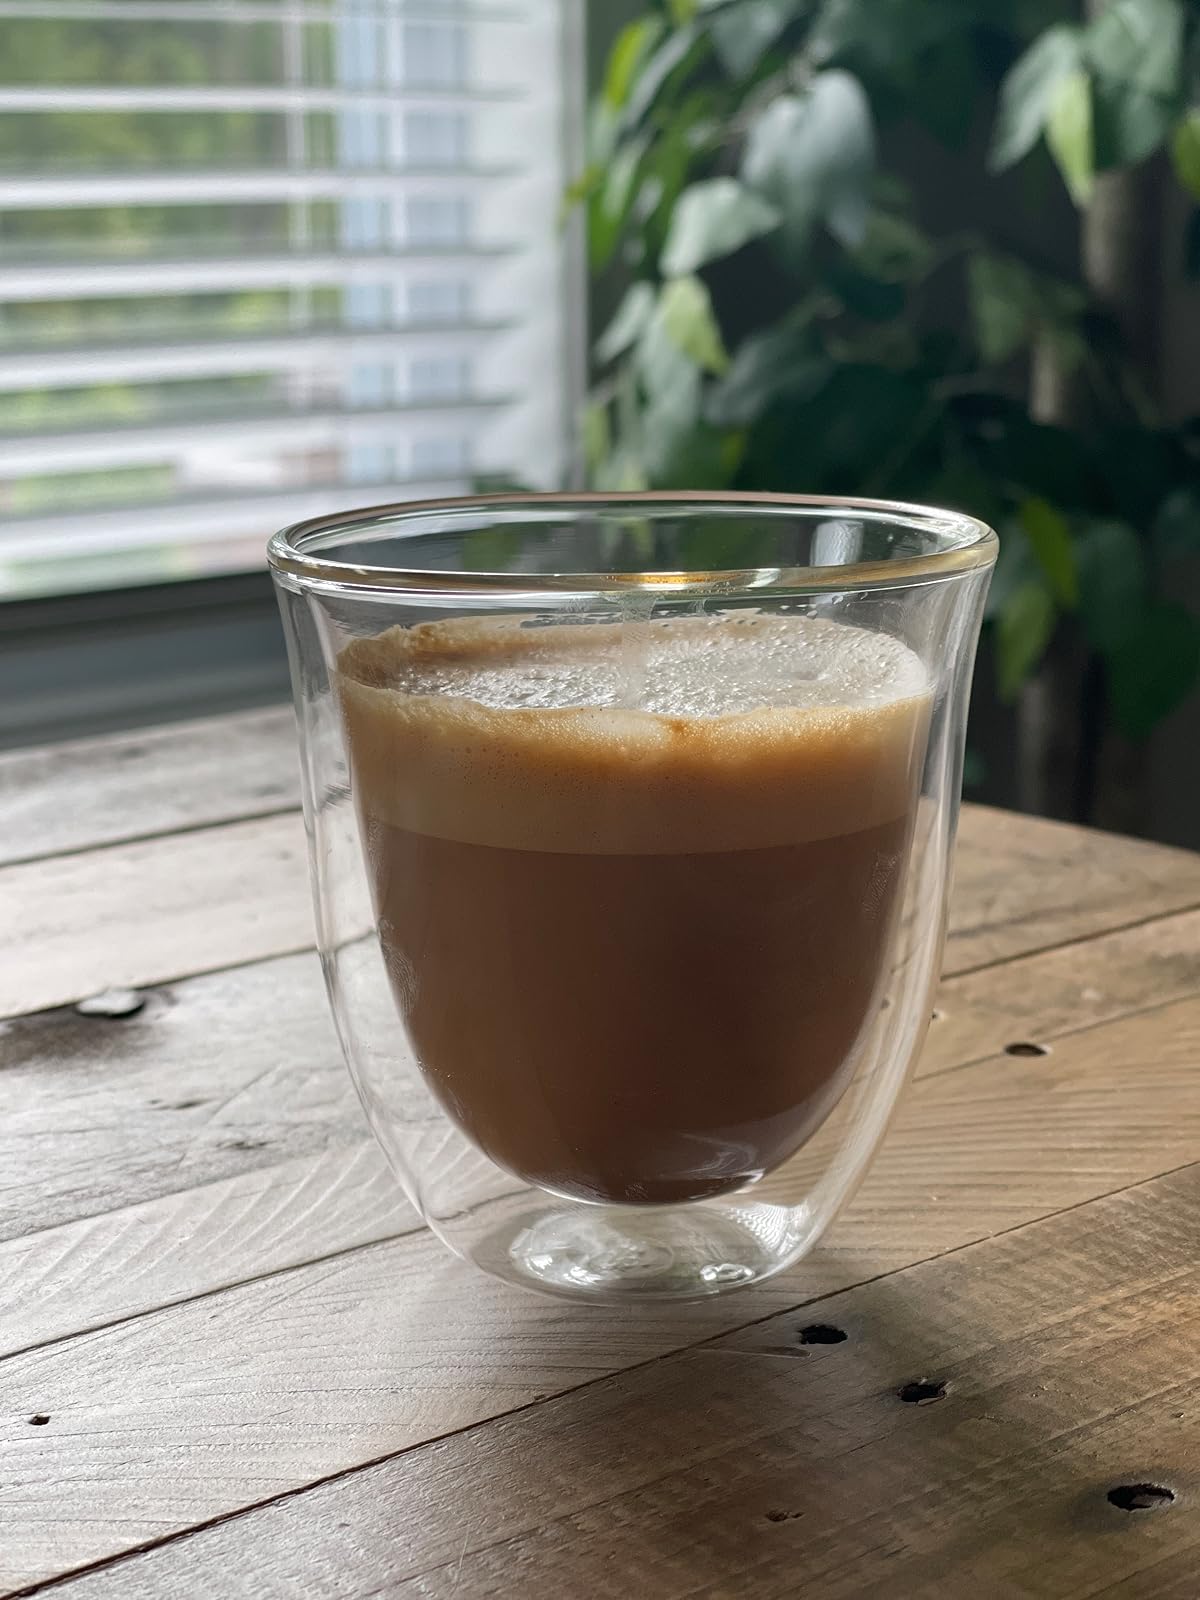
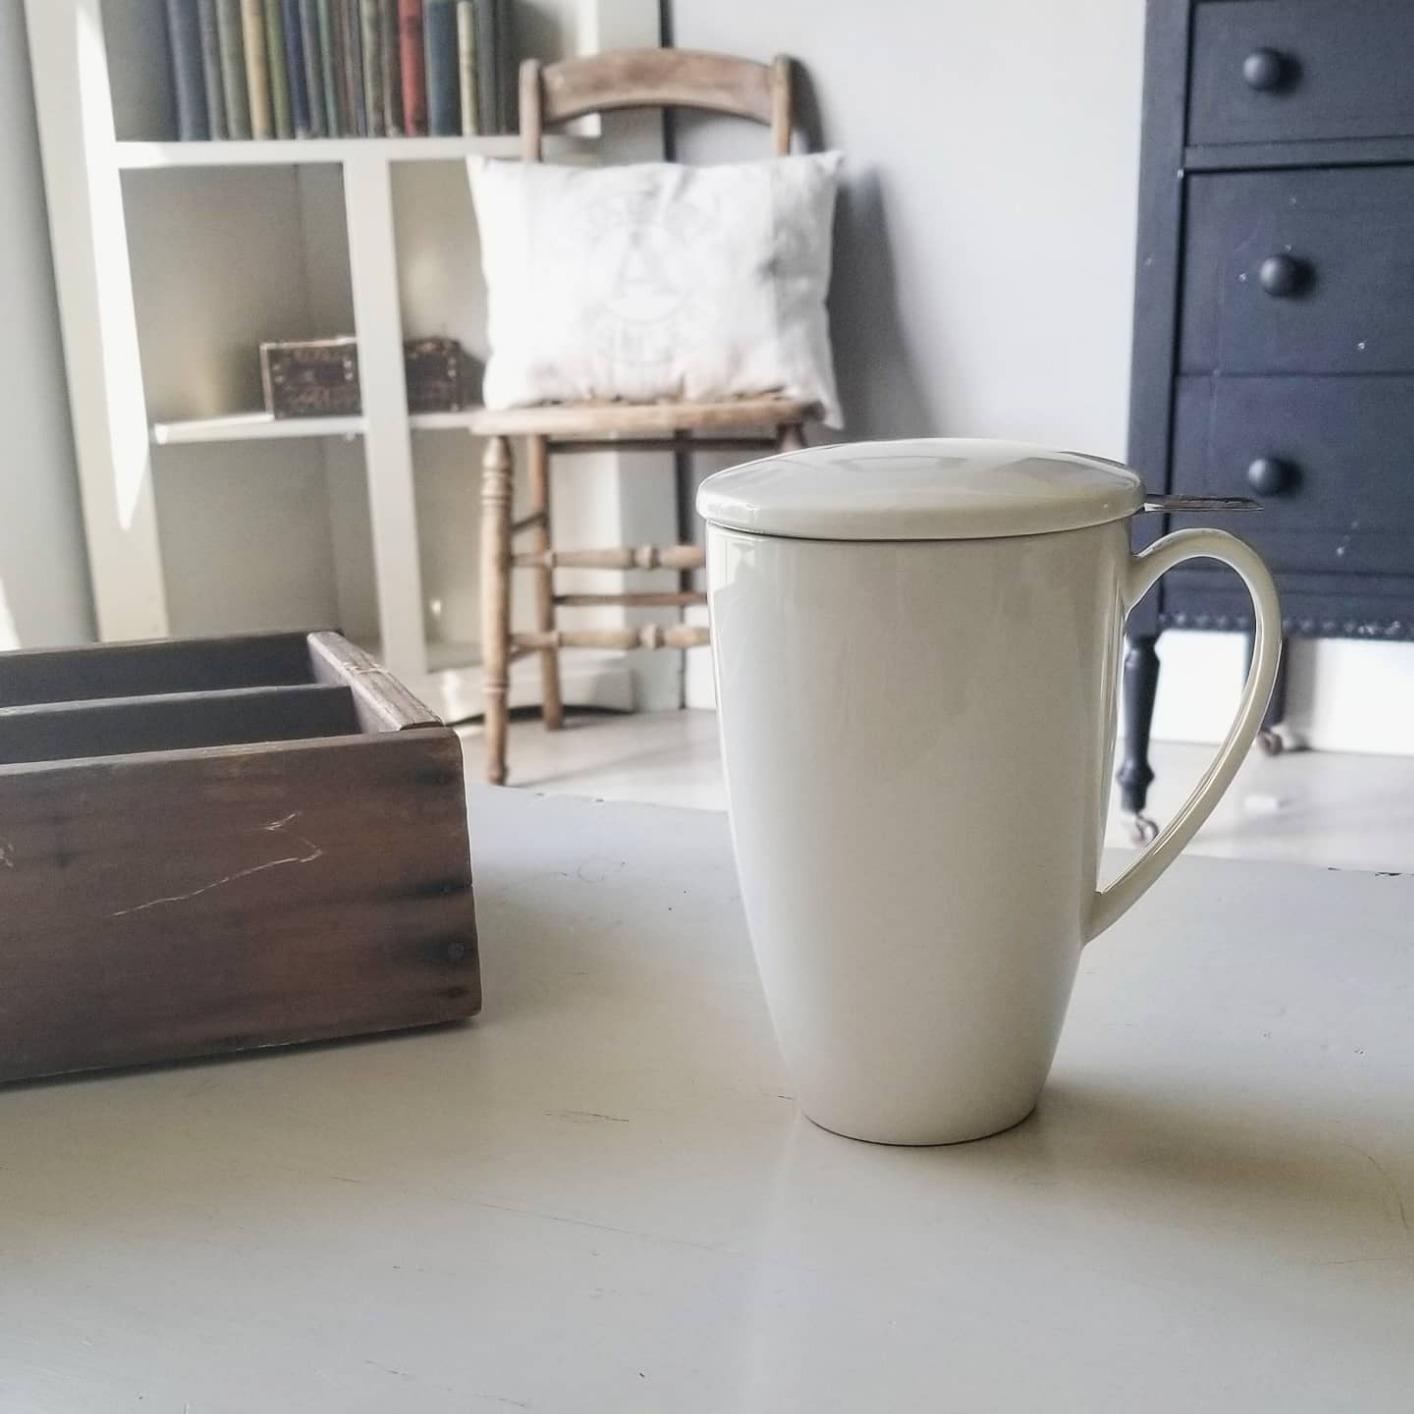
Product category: items_mug
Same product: no